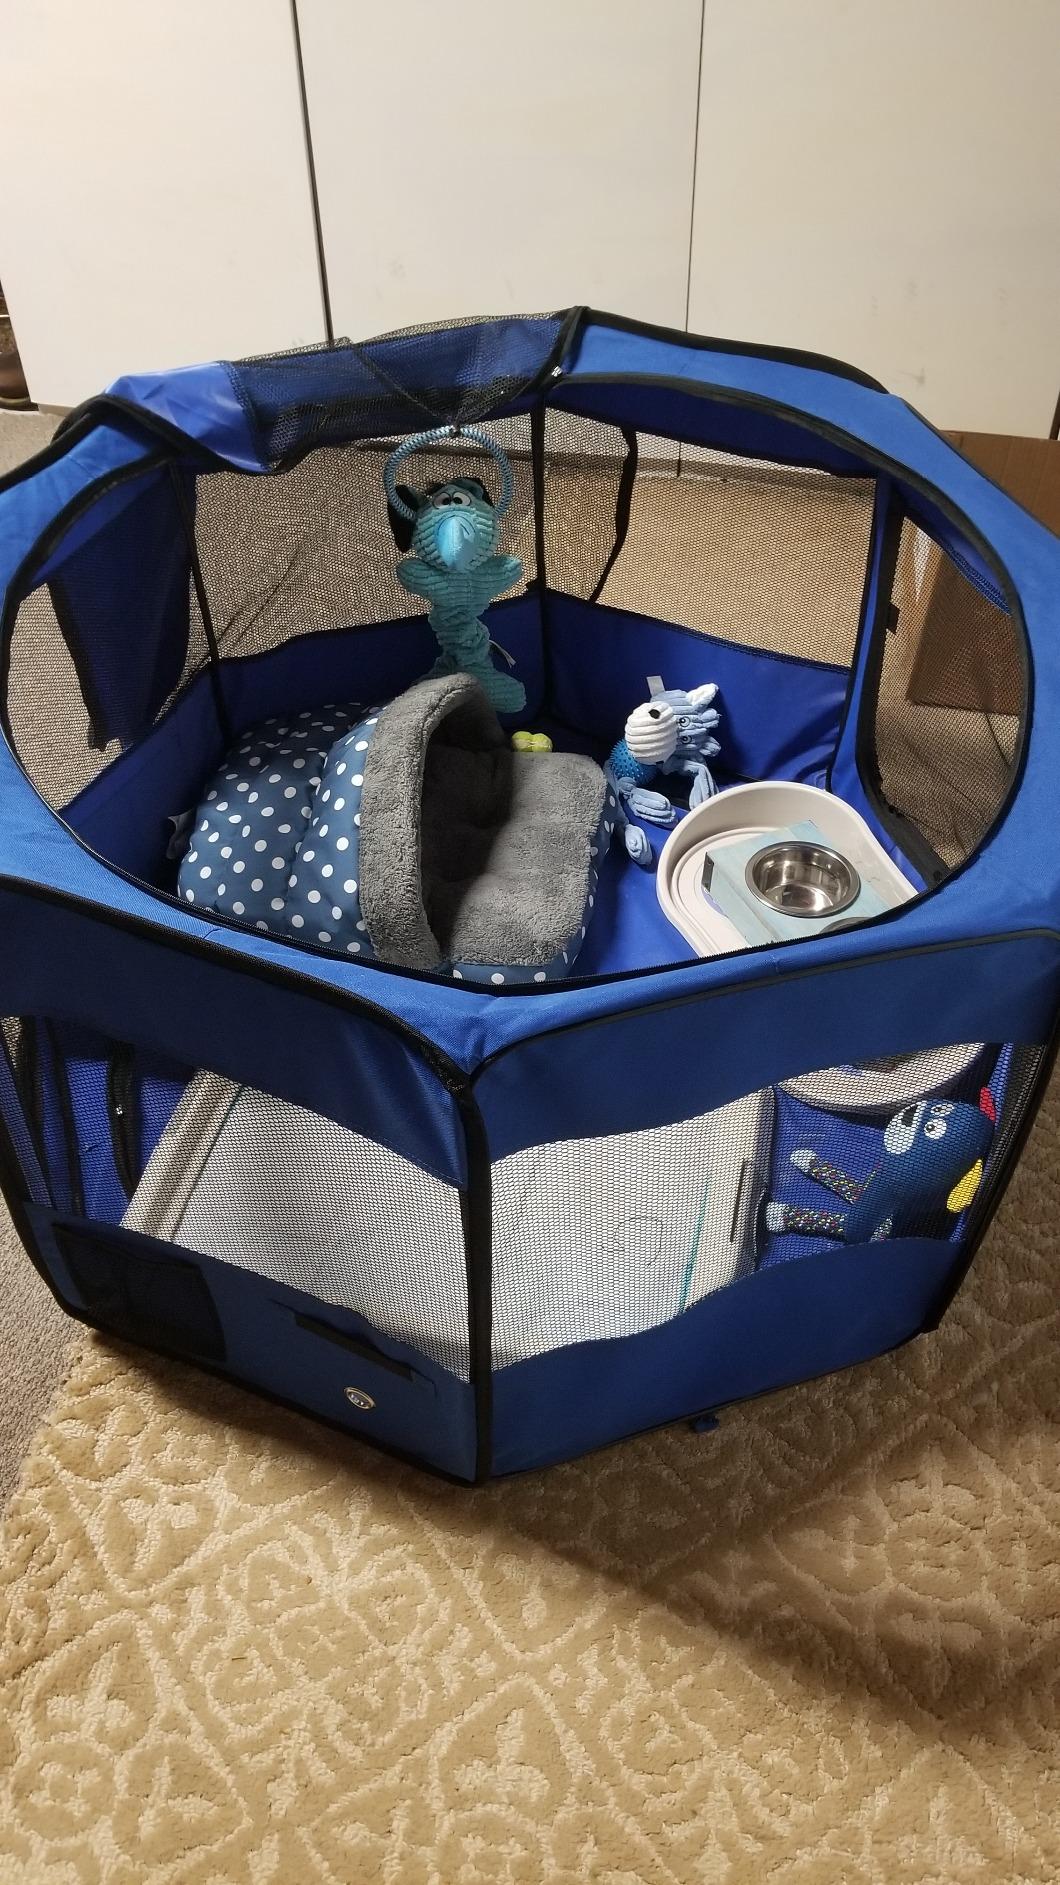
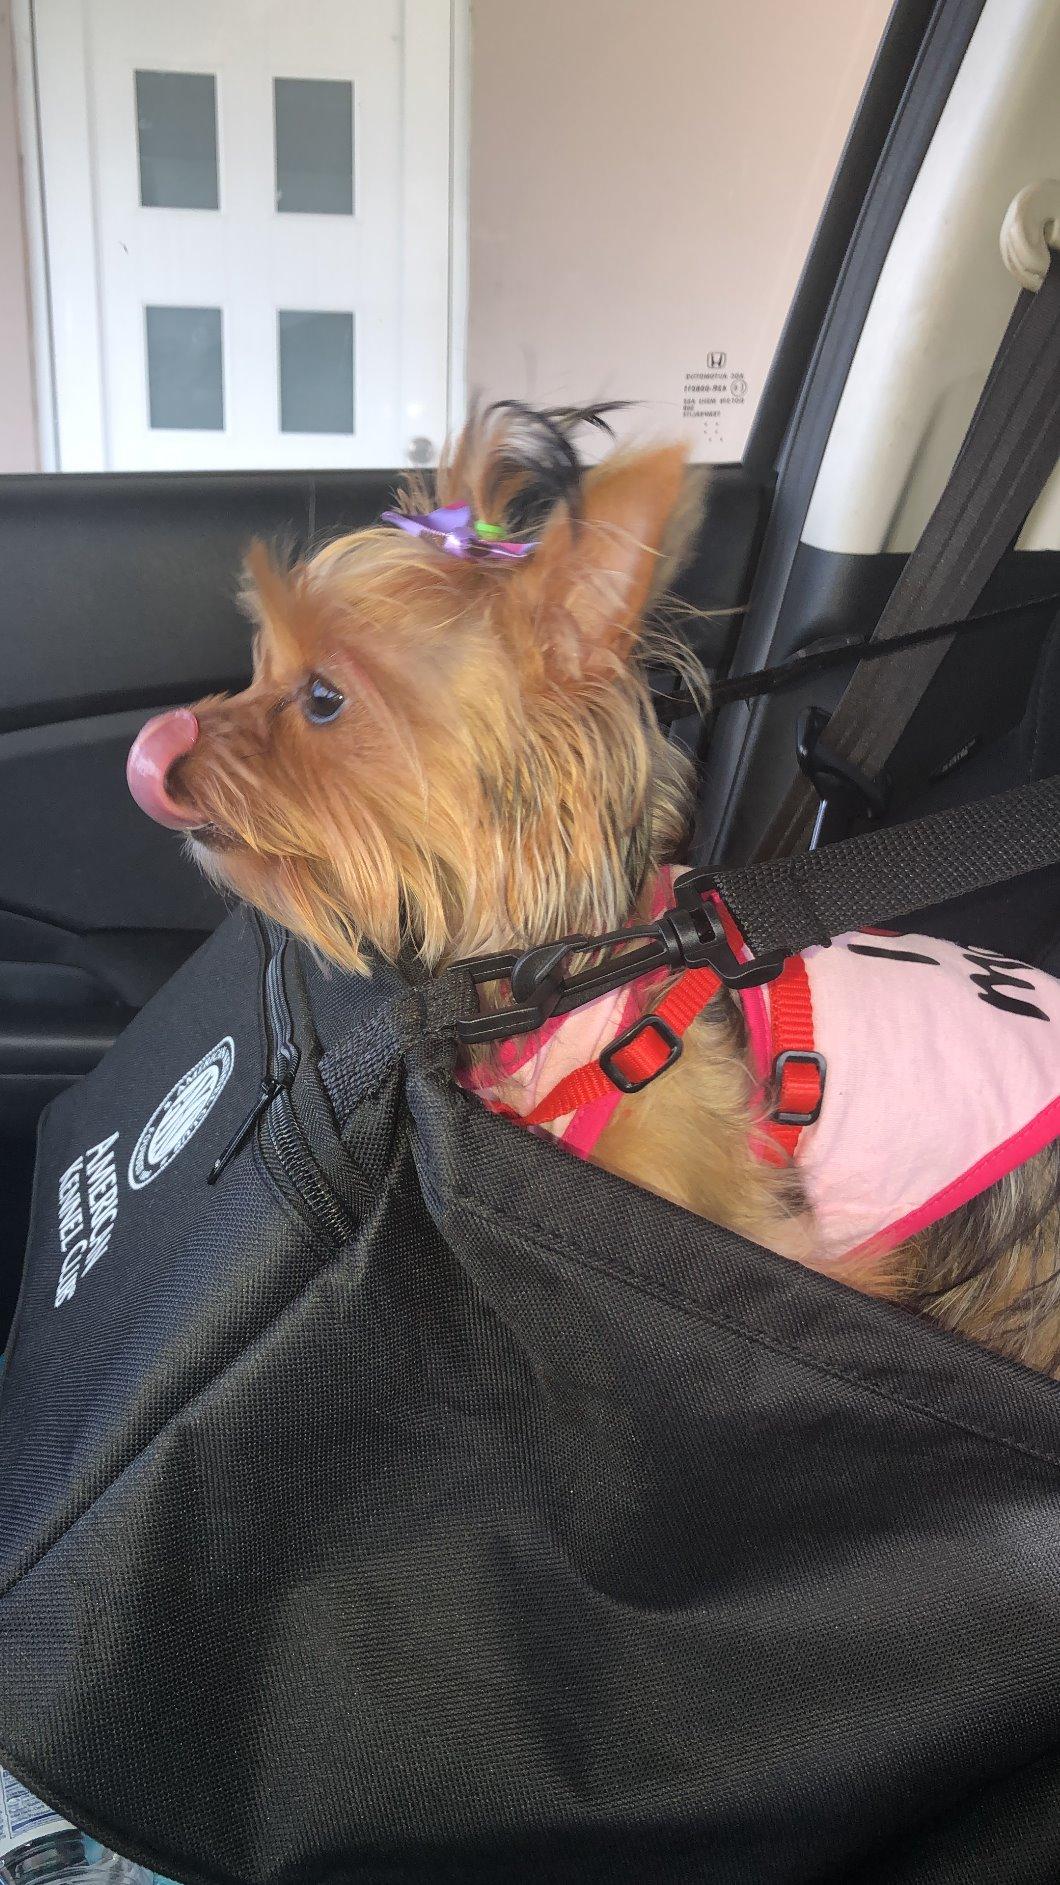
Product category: items_kennel
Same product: no